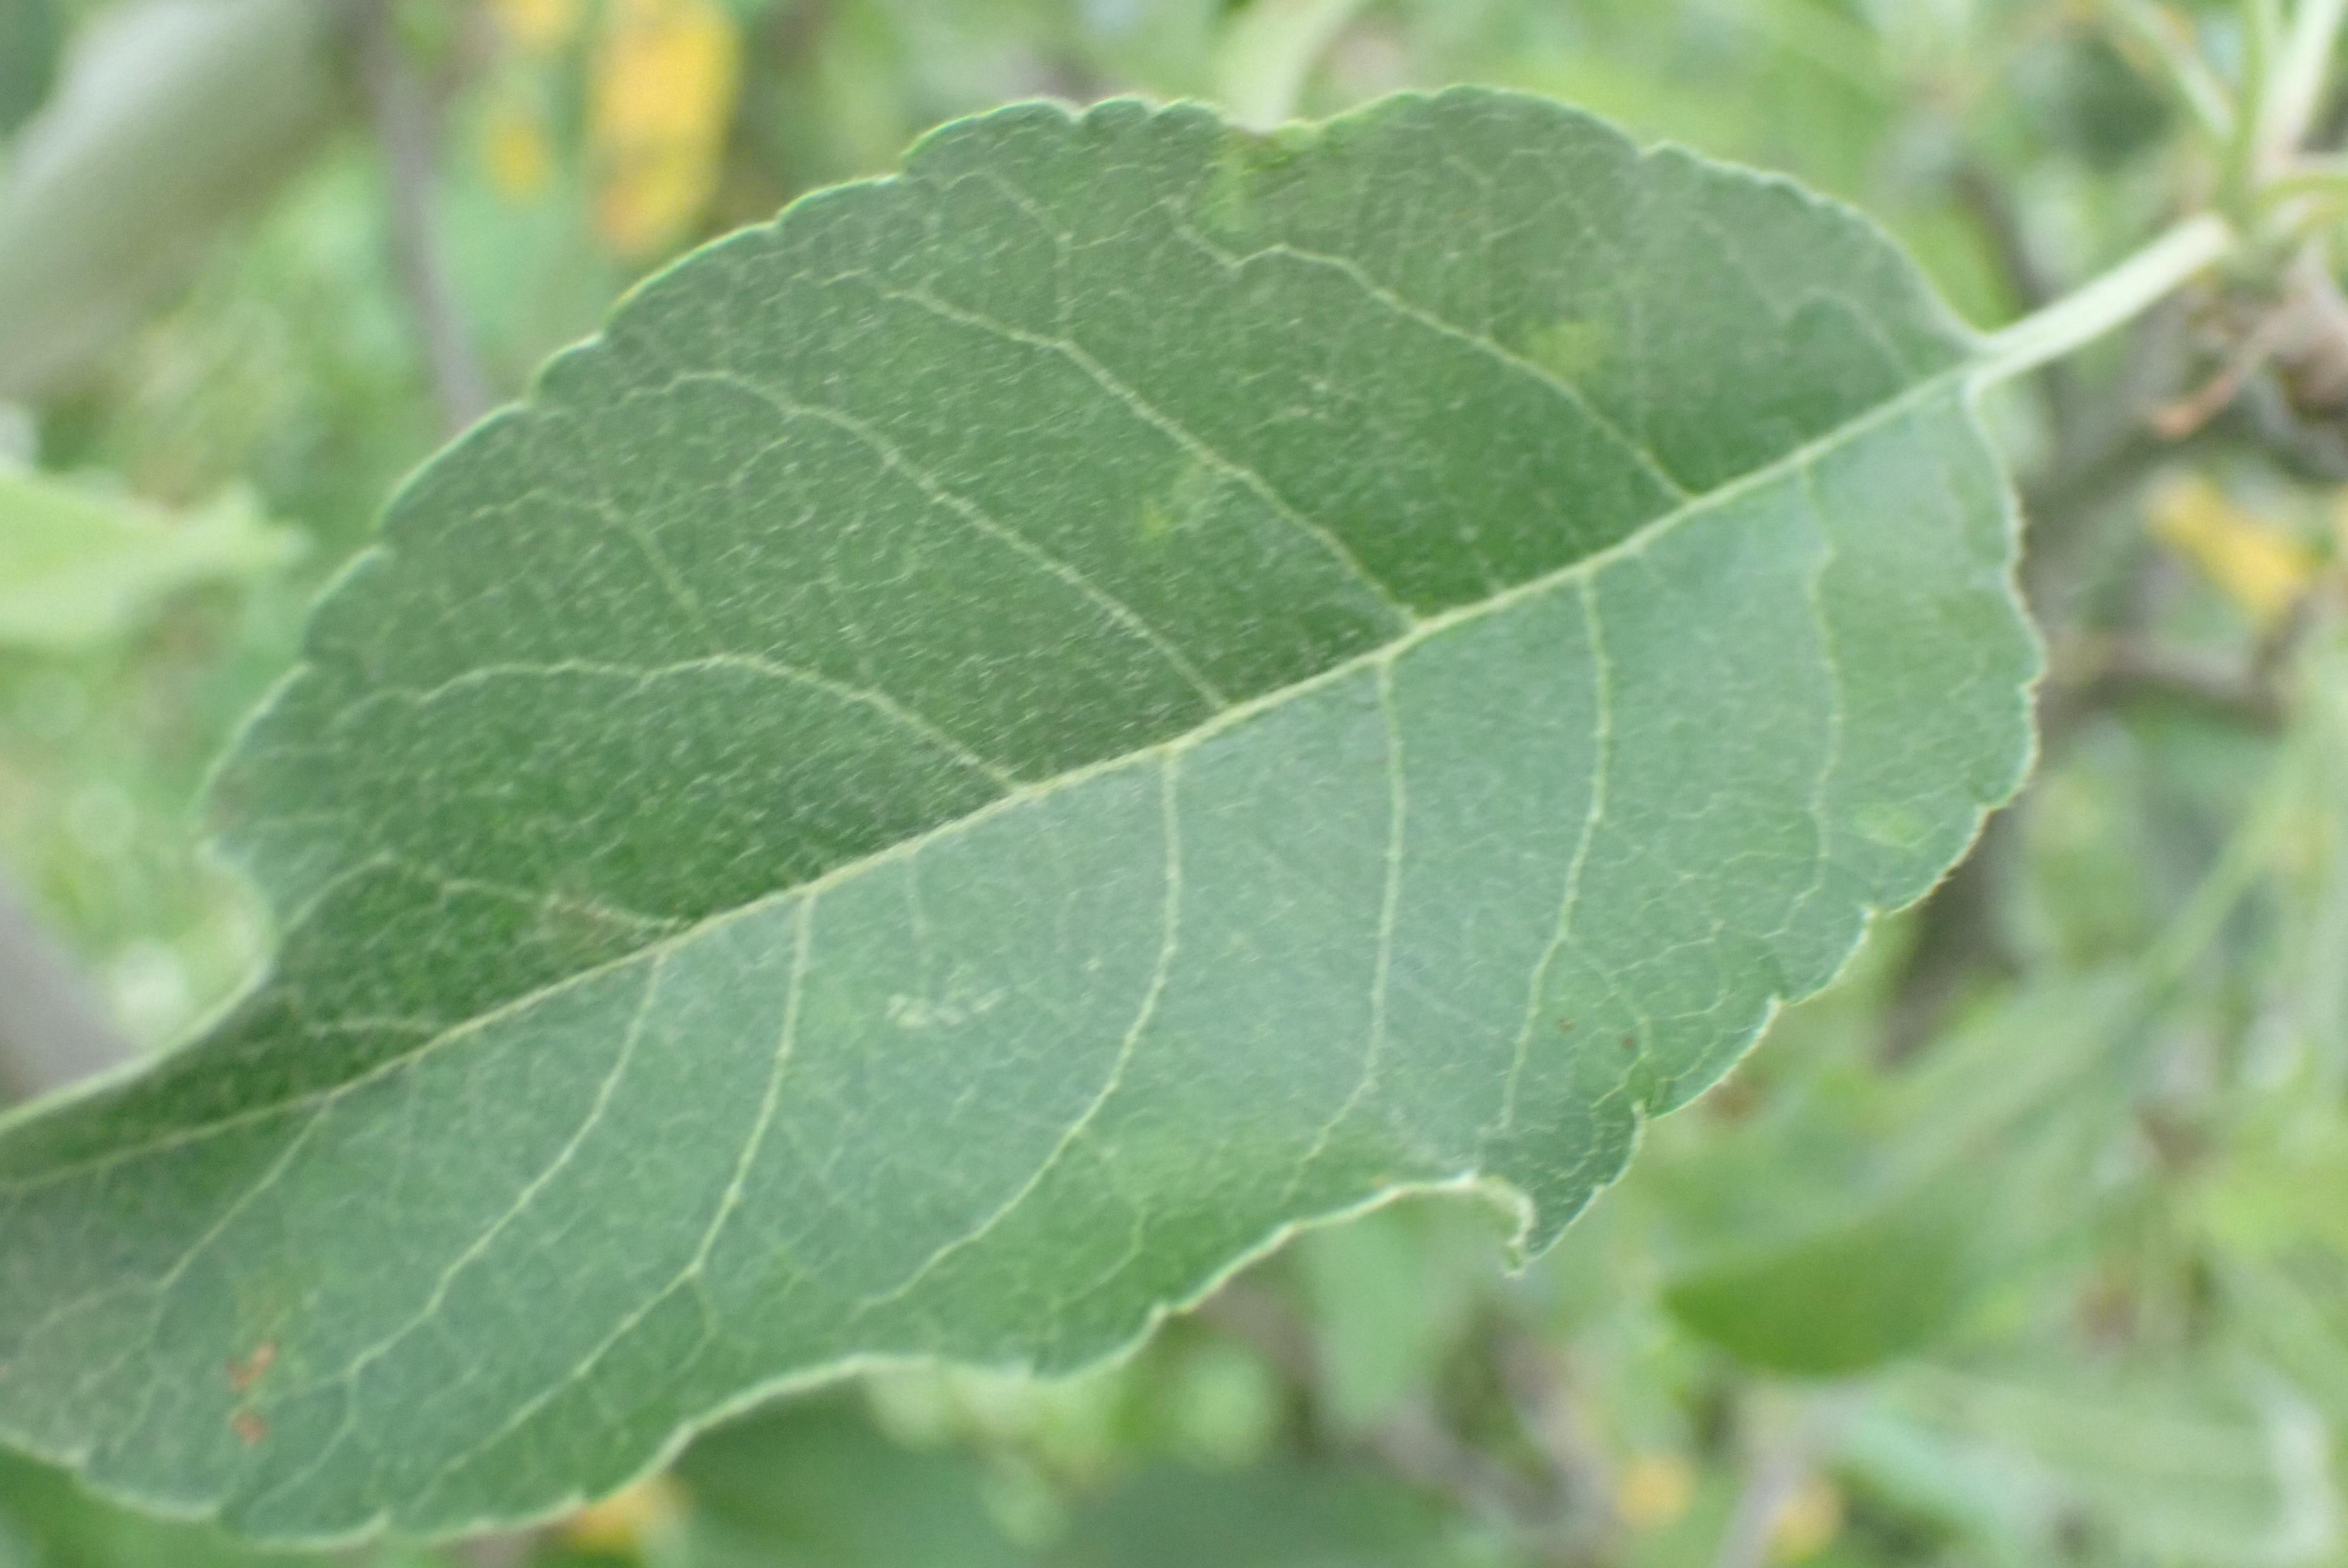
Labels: scab